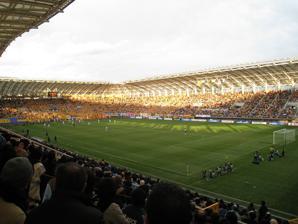
Building: Yurtec Stadium Sendai
Country: Japan
Year built: 1997
Football stadium in Sendai, Japan Yurtec Stadium Sendai The stadium on a matchday in 2009 Former names Sendai Stadium (1997–2006) Location Sendai , Japan Coordinates 38°19′9″N 140°52′55″E / 38.31917°N 140.88194°E / 38.31917; 140.88194 Public transit Sendai Subway : Namboku Line at Izumi-Chūō Owner Sendai City Operator Sendai City Park Association Capacity 19,134 Field size 139 x 79 m Surface Grass Opened June 1997 Tenants Vegalta Sendai ( J. League ) Mynavi Sendai Ladies ( WE League ) Sony Sendai F.C. ( JFL ) Japan national football team Yurtec Stadium Sendai ( ユアテックスタジアム仙台 ) is a football stadium in the Nanakita Park, Izumi-ku, Sendai City , Miyagi Prefecture , Japan . Built in 1997, it is home to Vegalta Sendai , Mynavi Sendai Ladies and Sony Sendai . The stadium was specifically designed for football, and the stands are arranged close to the pitch. For games where the spectator capacity is insufficient, nearby Miyagi Stadium is occasionally used as a substitute. History The naming rights for the stadium were sold beginning on March 1, 2006 until February 28, 2009.  In that period, the stadium is officially known as Yurtec STADIUM SENDAI ( ユアテックスタジアム仙台 , Yuatekku Sutajiamu Sendai ) . In 2009, the turf were replaced, and Vegalta played the first half of the season at Miyagi Stadium. The stadium was damaged after the 2011 Tōhoku earthquake and tsunami . It ranks among the top stadiums in Japan for its presence, comfort, and accessibility, and was once ranked second in an evaluation by a famous Japanese football media. In June 2024, the park next to the stadium hosted the annual Pokémon GO Fest 2024 and around 400,000 attendees from all over the world participated in the event, making it the second largest Pokémon GO gathering after the 2023 one hosted in Osaka 's Expo 70's Commerative Stadium. International matches Football Italy used the stadium as their base for training camp during the 2002 World Cup , and cast images of the team members footprints are on display outside the stadium. The Sendai Cup (An international youth football tournament) has been held annually since 2003. Italy, France Brazil , and Croatia have participated, along with the hosts, Japan . Exhibition matches between Vegalta Sendai and A.C. ChievoVerona and S.S. Lazio have been played at Sendai Stadium as well. The match with Chievo in 2003 was the final club game for Oliver Bierhoff . Rugby On June 16, 2007, the stadium was the venue for Japan vs. Samoa in the 2007 IRB Pacific Nations Cup . It was the first time an international rugby game had been played in the Tōhoku region . On June 15, 2008, Japan defeated Tonga 35–13 at the stadium in the 2008 IRB Pacific Nations Cup . Access Nanboku Line : 8 minutes walk from Izumi-Chūō Station . See also List of stadiums in Japan Miyagi Stadium References